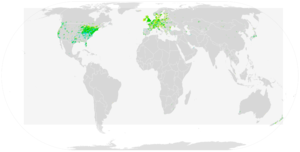
Cette liste des espèces d'oiseaux au Québec recense les taxons de ce groupe observés dans cette province du Canada. Elle provient de l'American Ornithologist Union en date du mois de janvier 2019. Elle comprend 470 espèces dont :
Cette liste des oiseaux au Canada provient de Bird Checklists of the World en date du mois de juillet 2018.